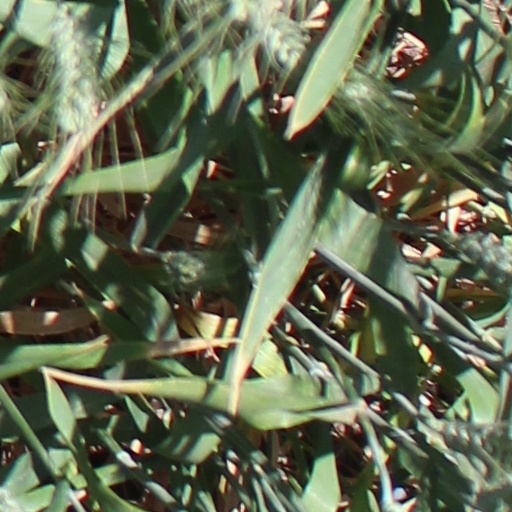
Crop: wheat